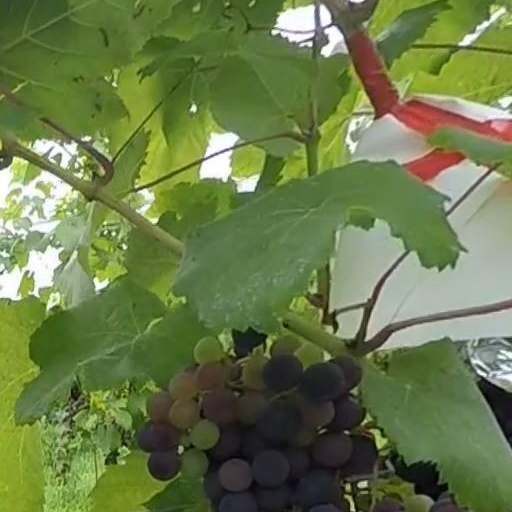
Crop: grape